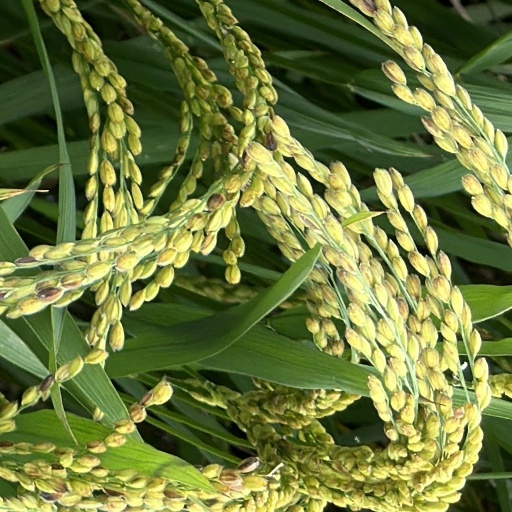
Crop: rice